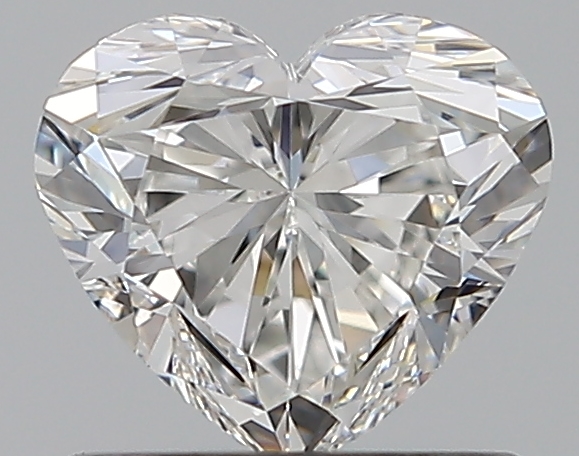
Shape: heart
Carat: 0.75
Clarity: VVS1
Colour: F
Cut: EX
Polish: EX
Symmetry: EX
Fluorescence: N
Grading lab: GIA
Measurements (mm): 5.48 x 6.23 x 3.76